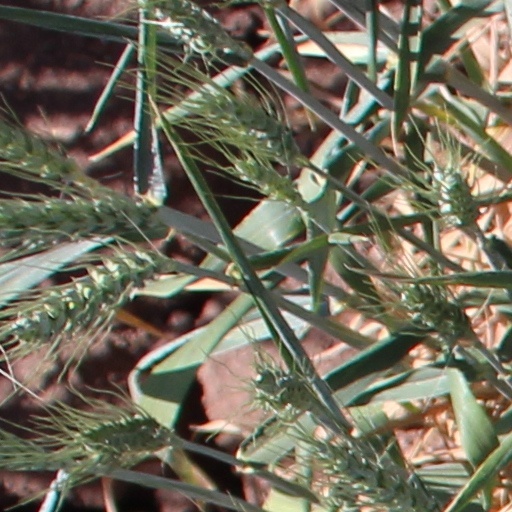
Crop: wheat